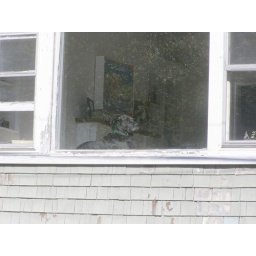
69. dog in window